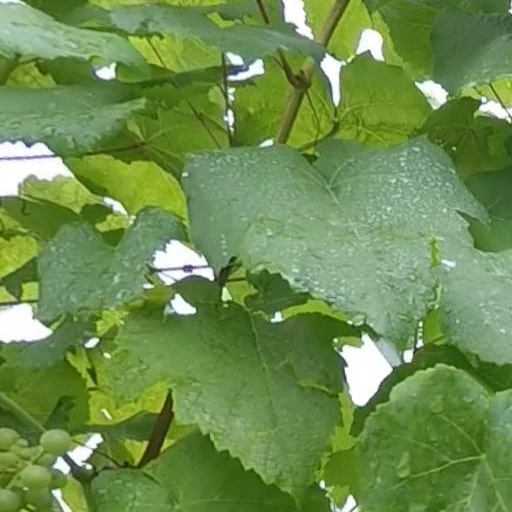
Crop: grape